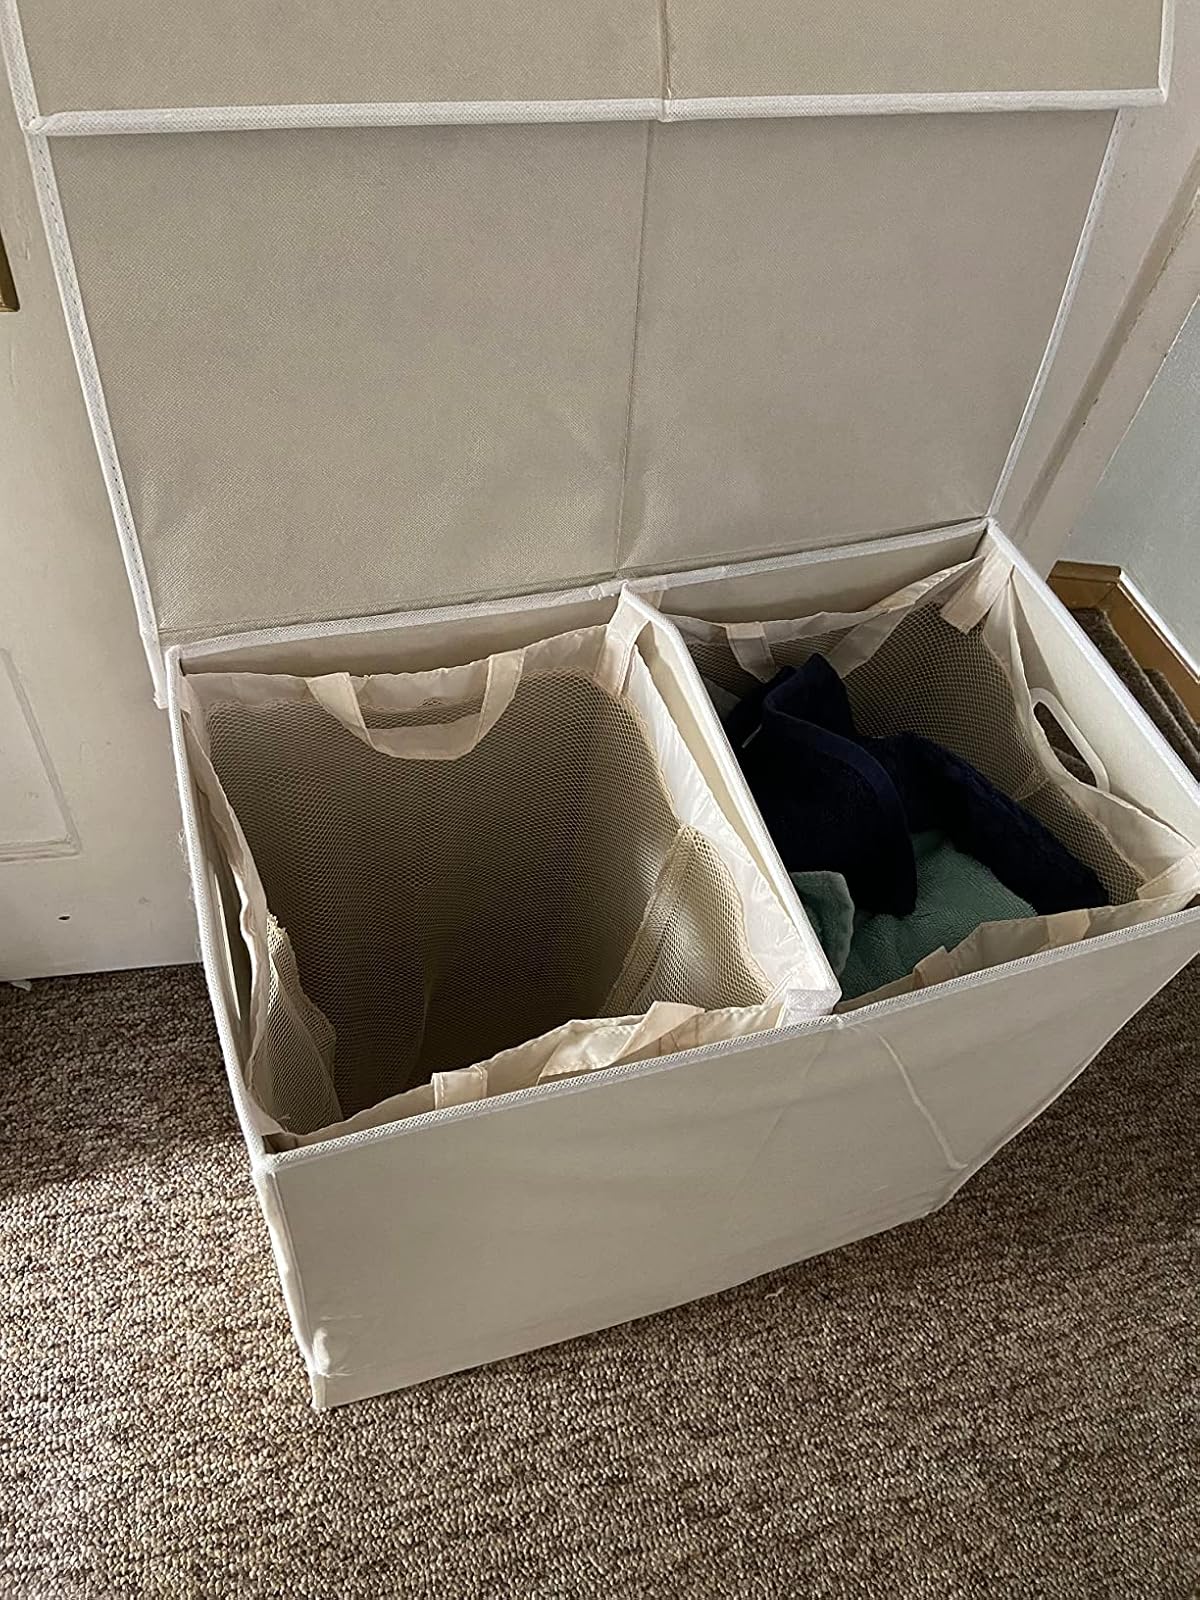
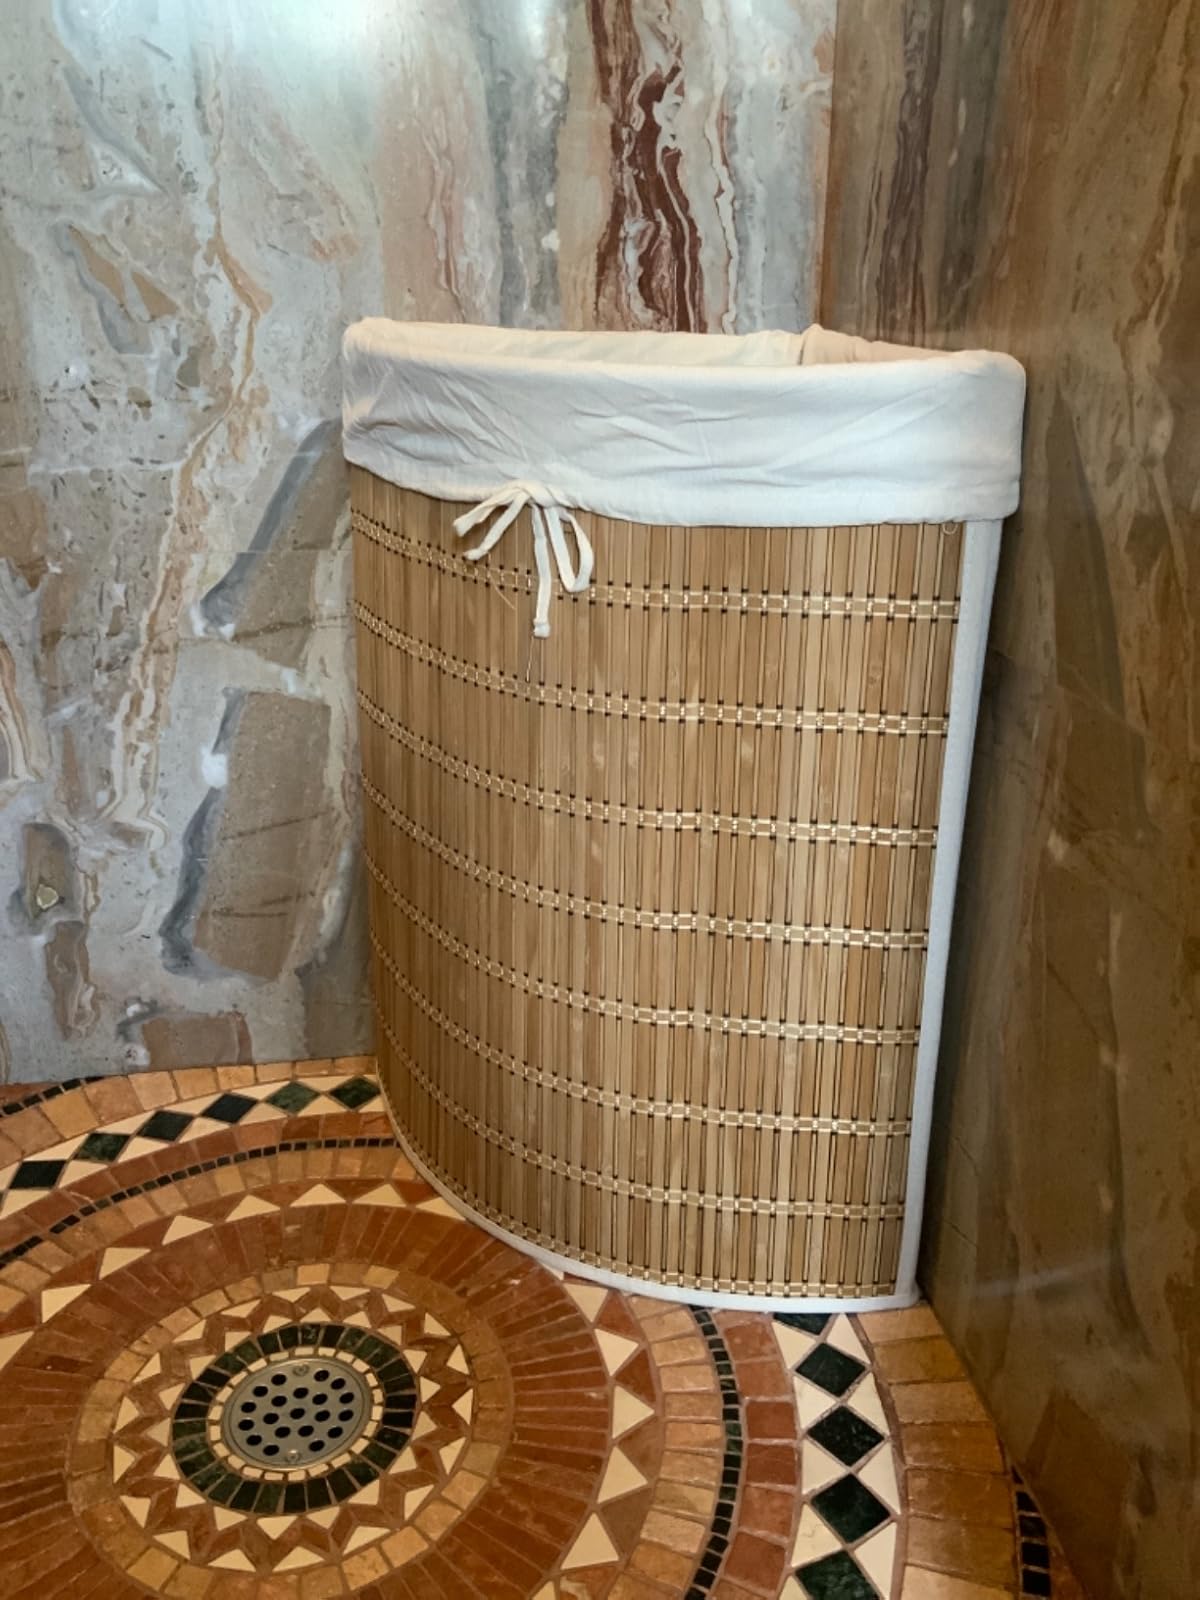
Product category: items_hamper
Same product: no